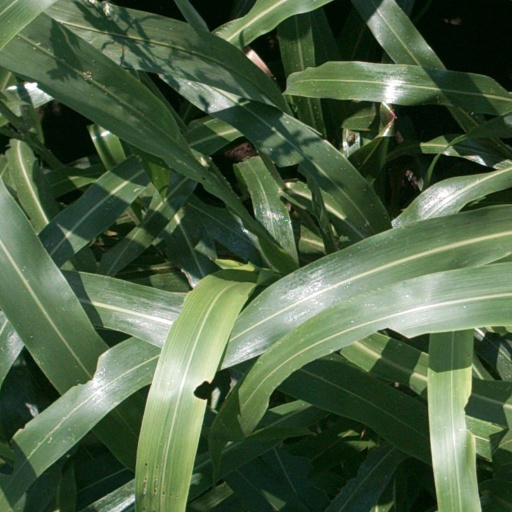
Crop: sorghum